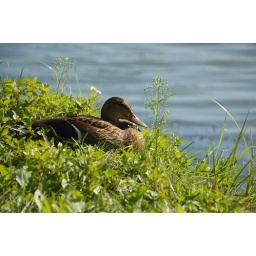
Fellsmere Pond, Malden MA: a duck in the grass watching the water